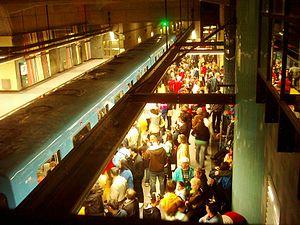
Cet article traite des événements qui se sont produits durant l'année 2007 au Québec.
Montmorency est à la fois une station terminale de la ligne orange du métro de Montréal et un terminus métropolitain de l'Autorité régionale de transport métropolitain. La station fit partie du projet de prolongement du métro vers la ville de Laval et fut inaugurée le 28 avril 2007.